El Rey archaeological site

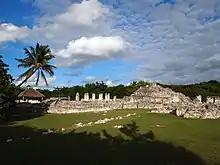
Structure 22.1 (the columned temple) at El Rey.

El Rey is an archaeological site of the pre-Columbian Mayan culture, located in the southeast of Mexico, in the tourist resort of Cancun, in the state of Quintana Roo.